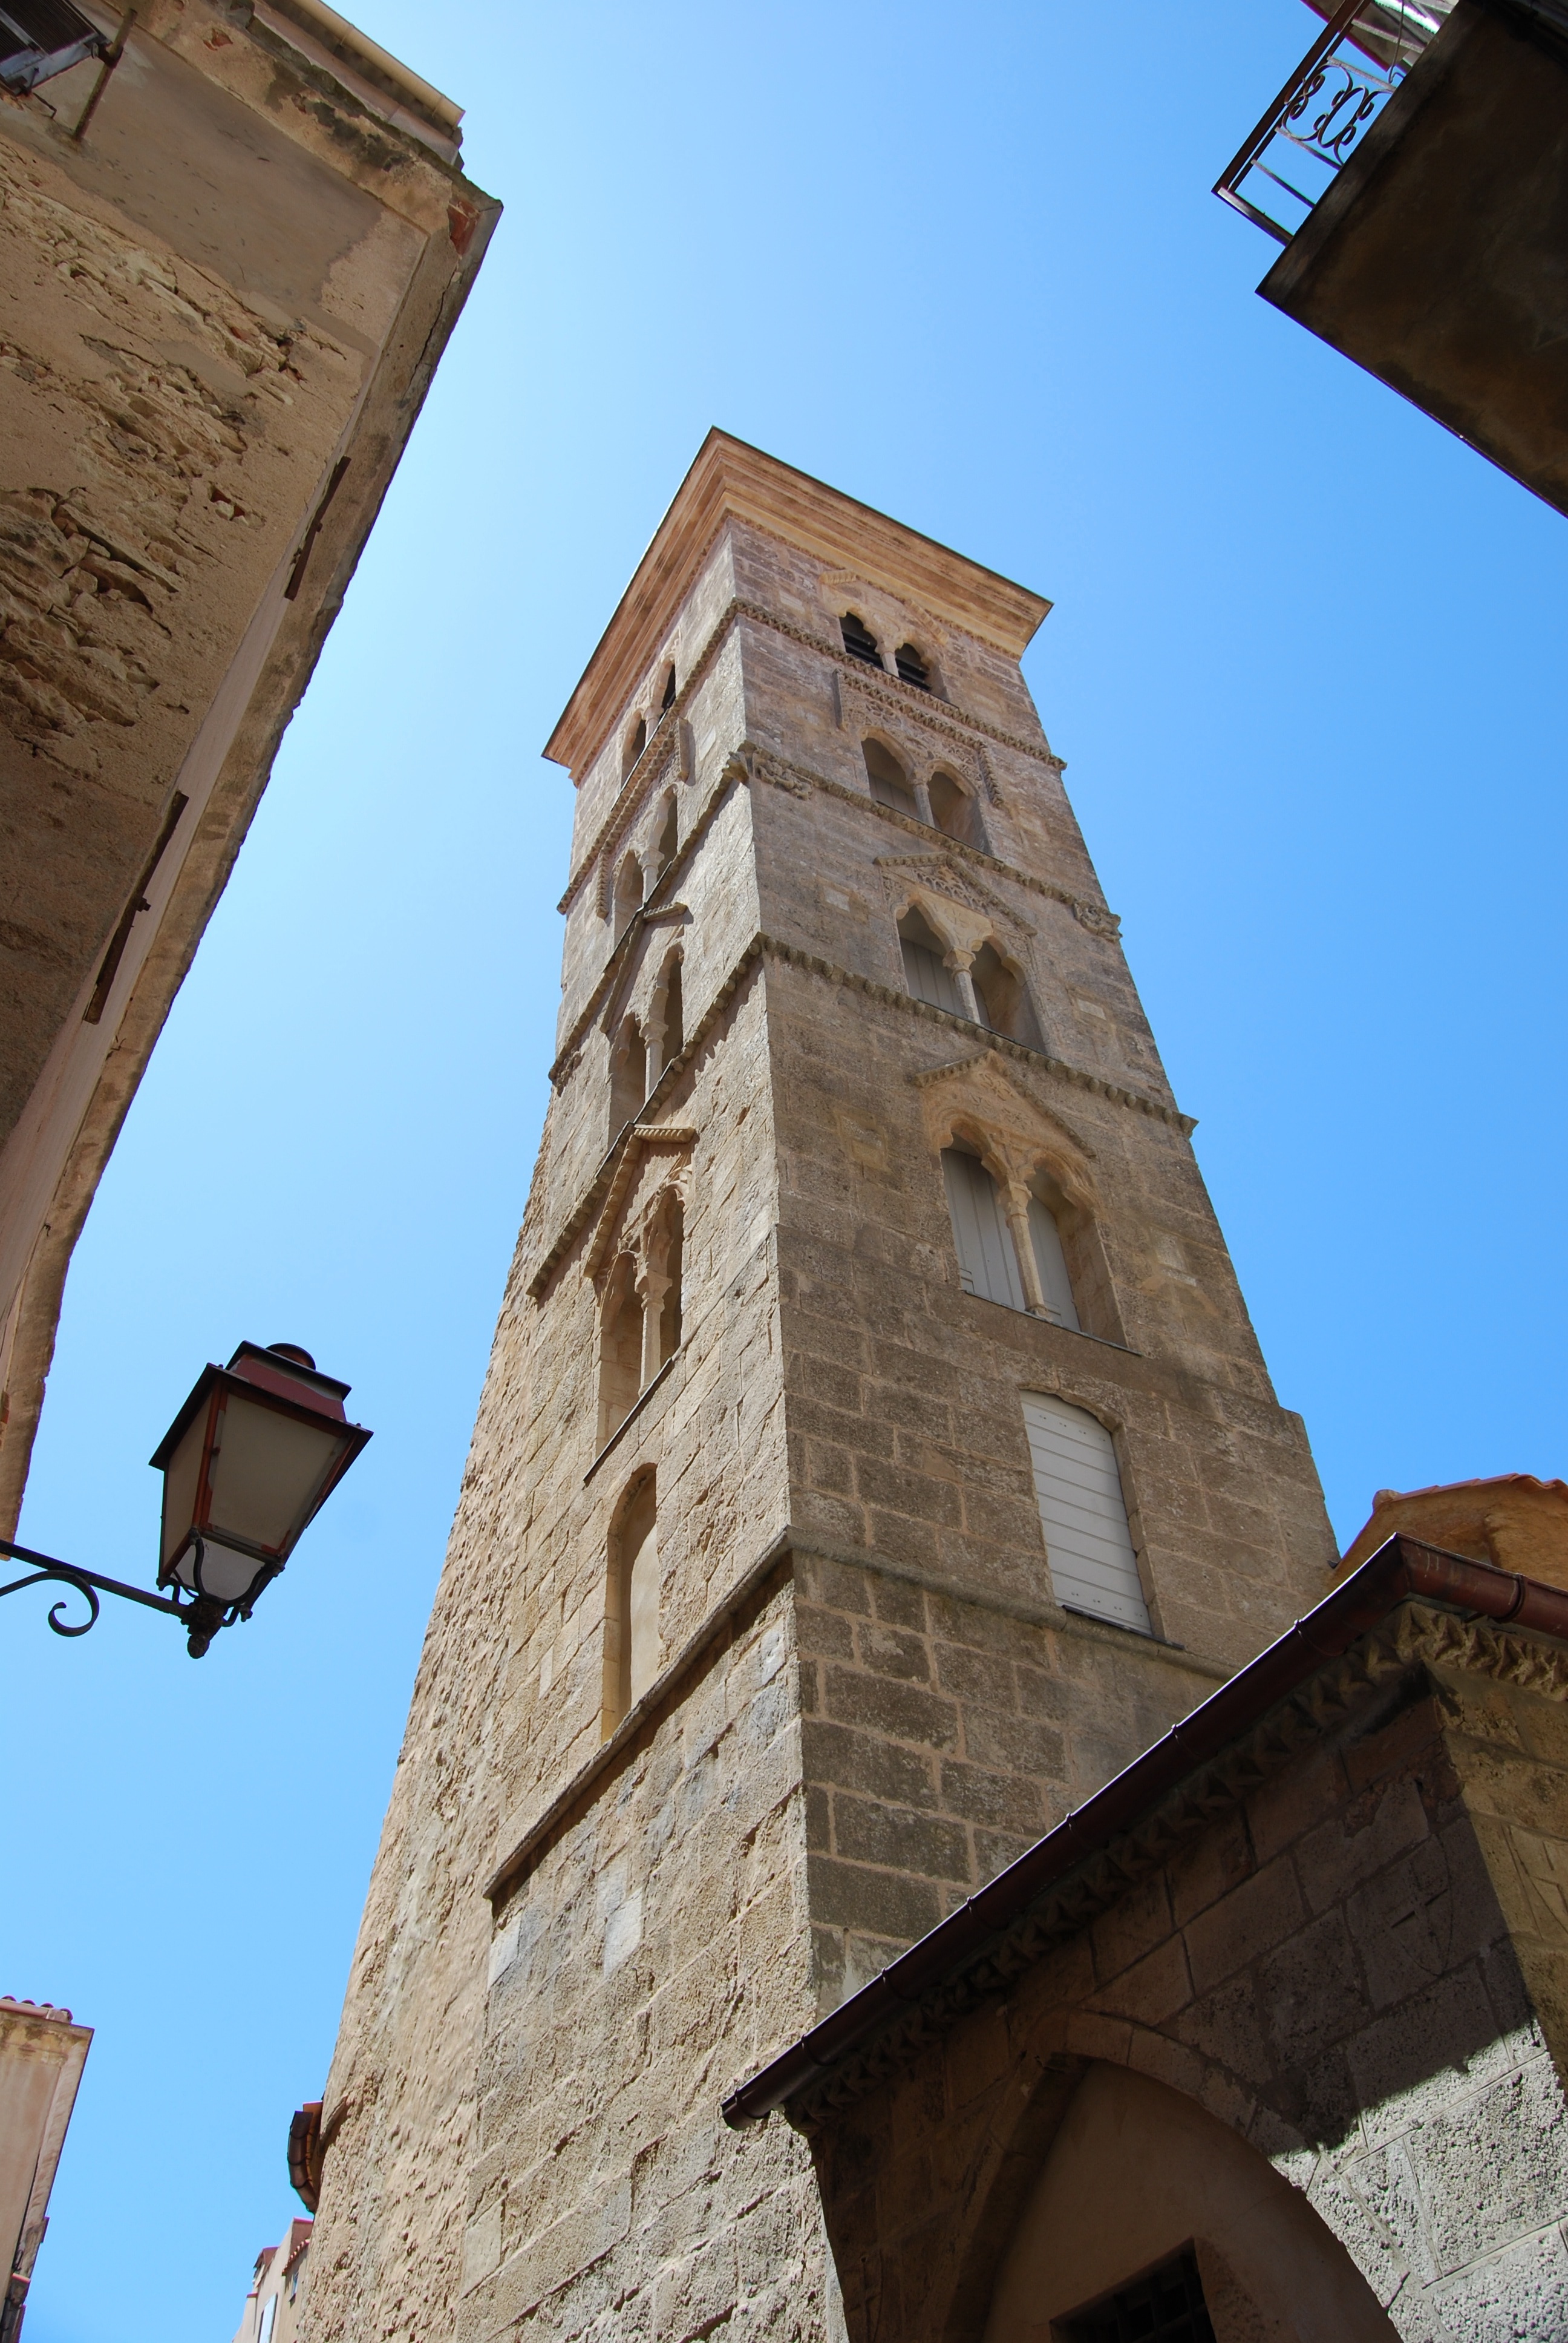
architecture, town, building, old, wall, monument, downtown, travel, france, arch, tower, landmark, facade, church, tourism, place of worship, bell tower, temple, history, corsica, middle ages, stone house, ancient history